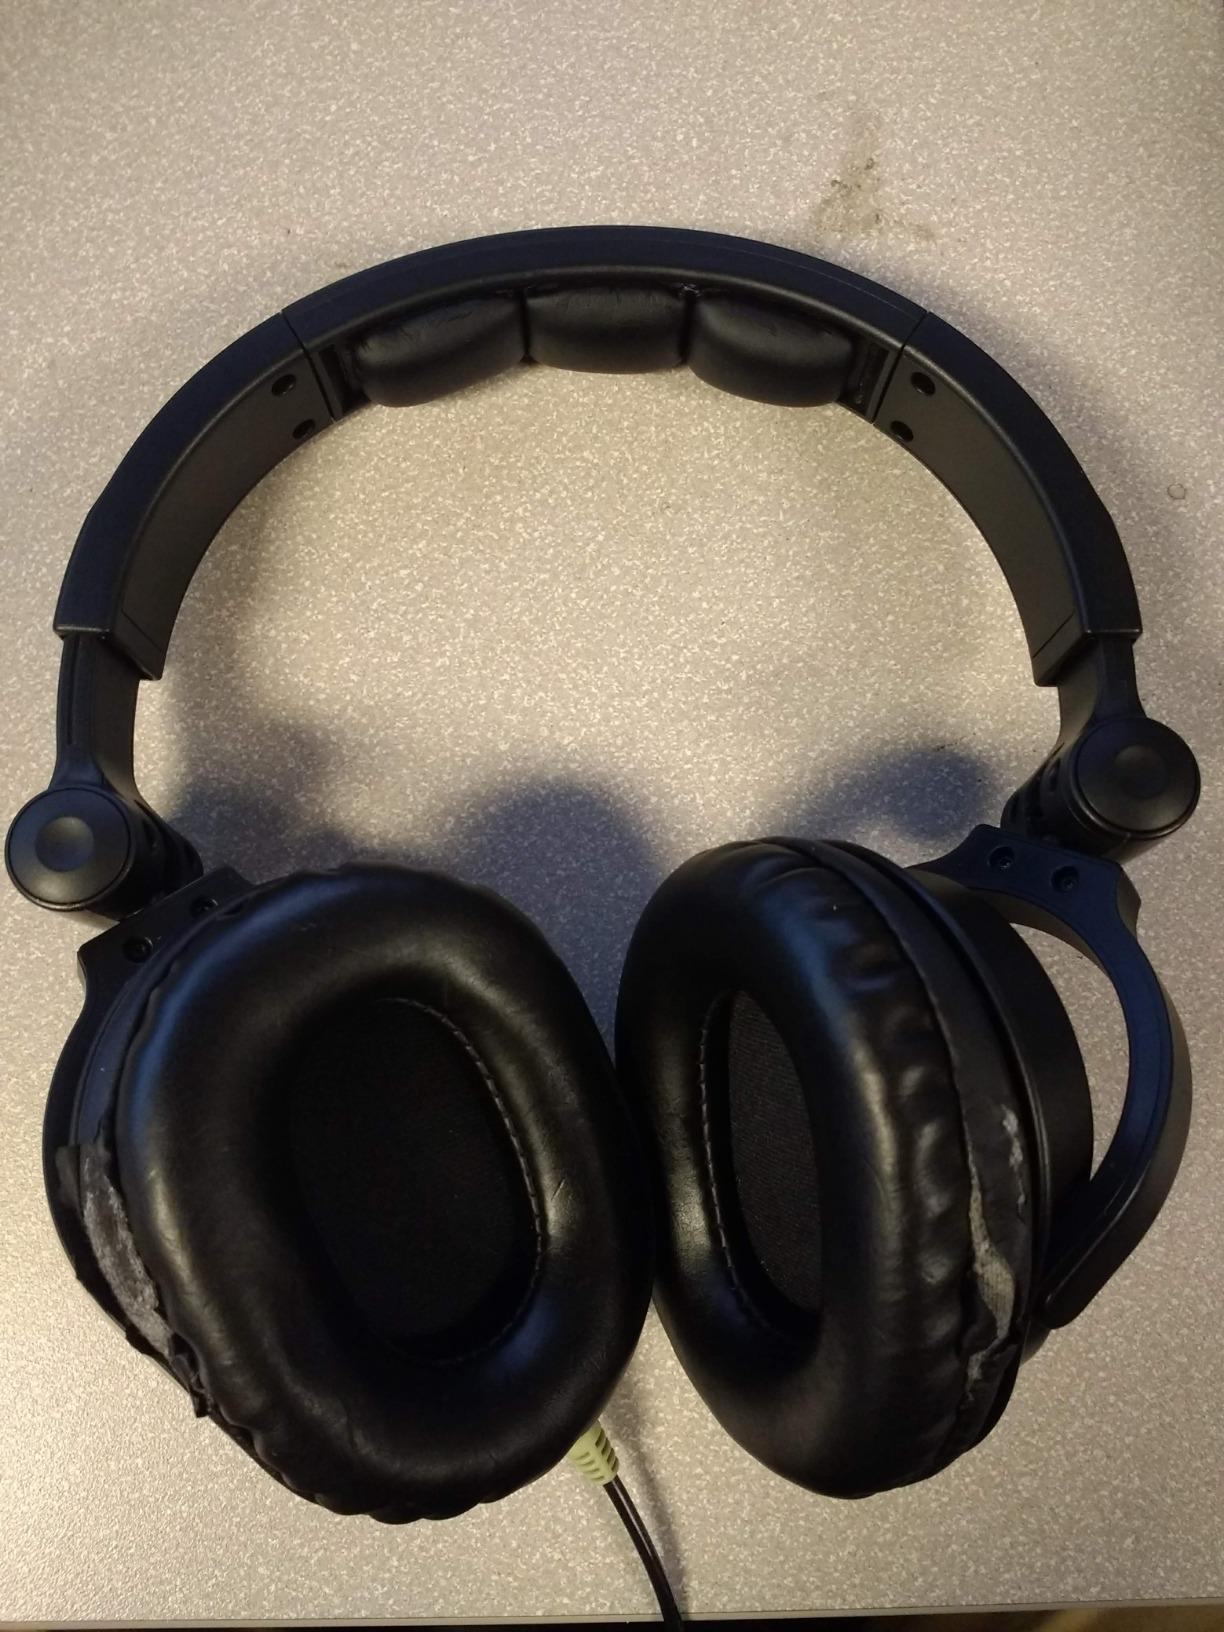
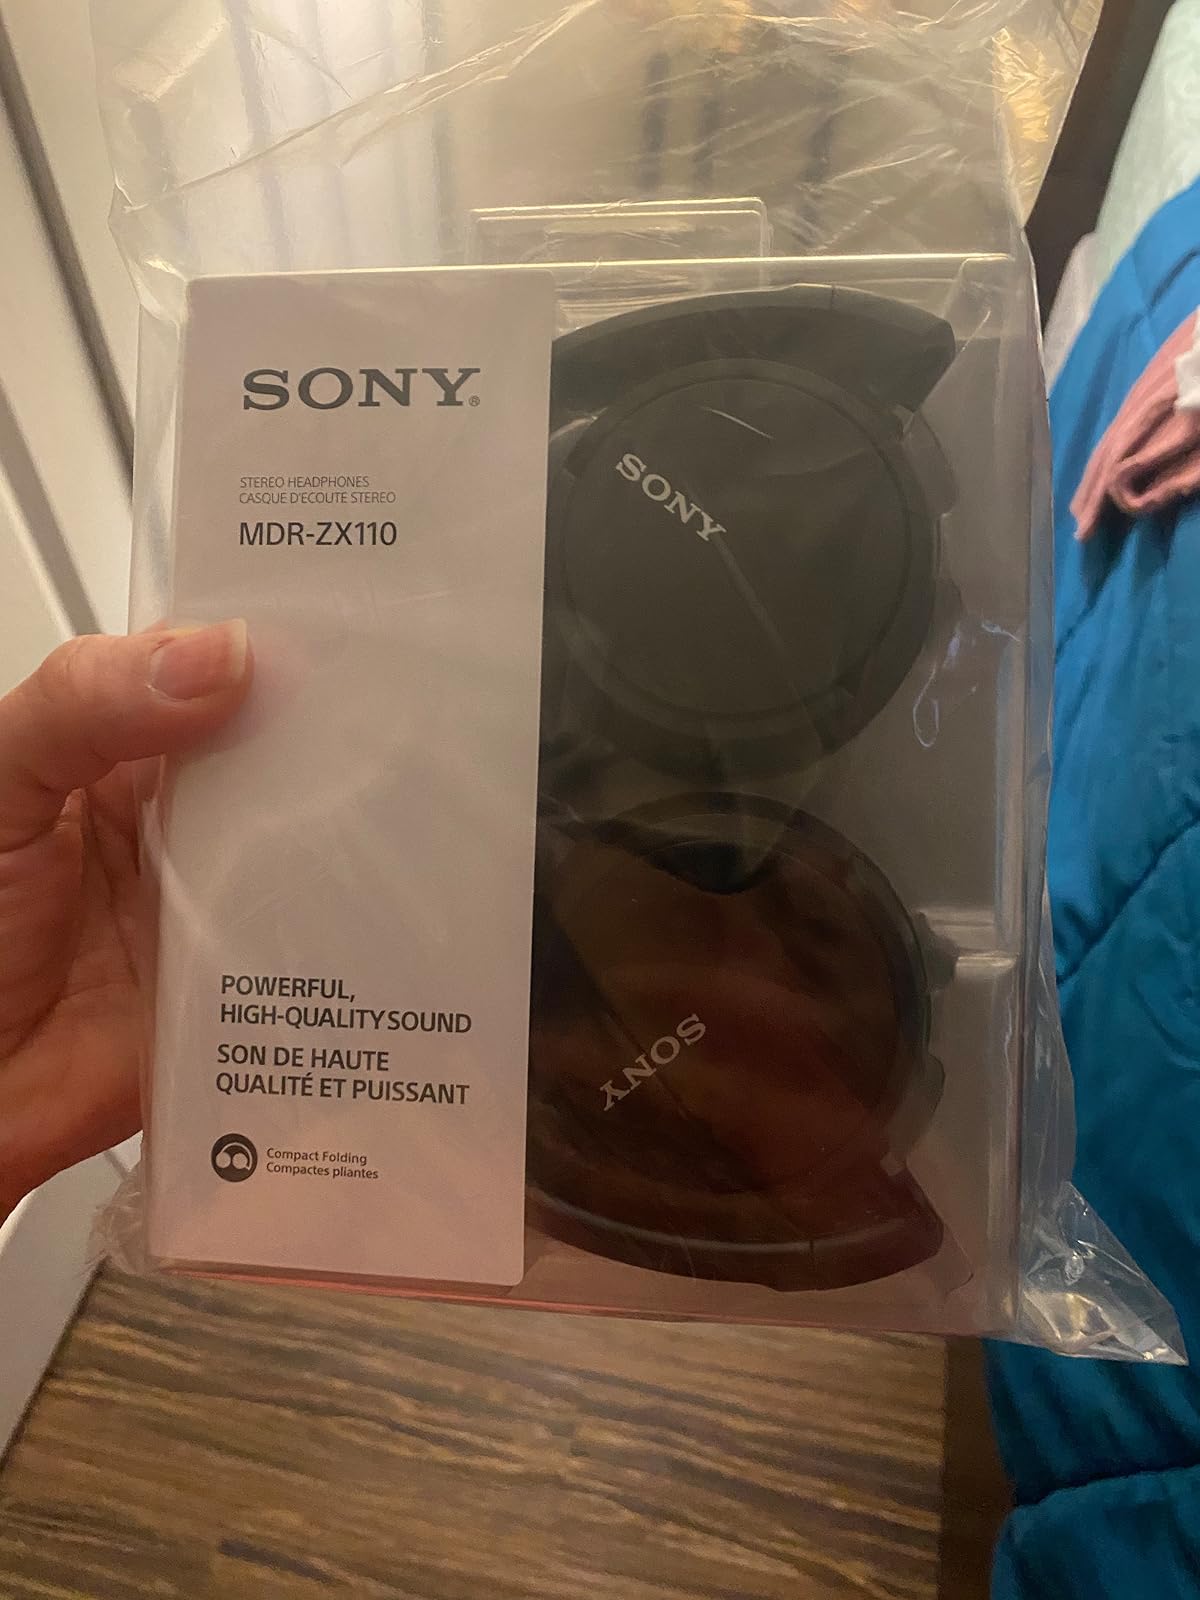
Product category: headphones
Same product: no